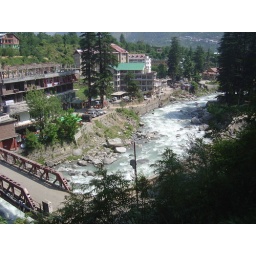
Fast flowing Beas river and the bridge to cross over to go to Old Manali from Log-Huts area.